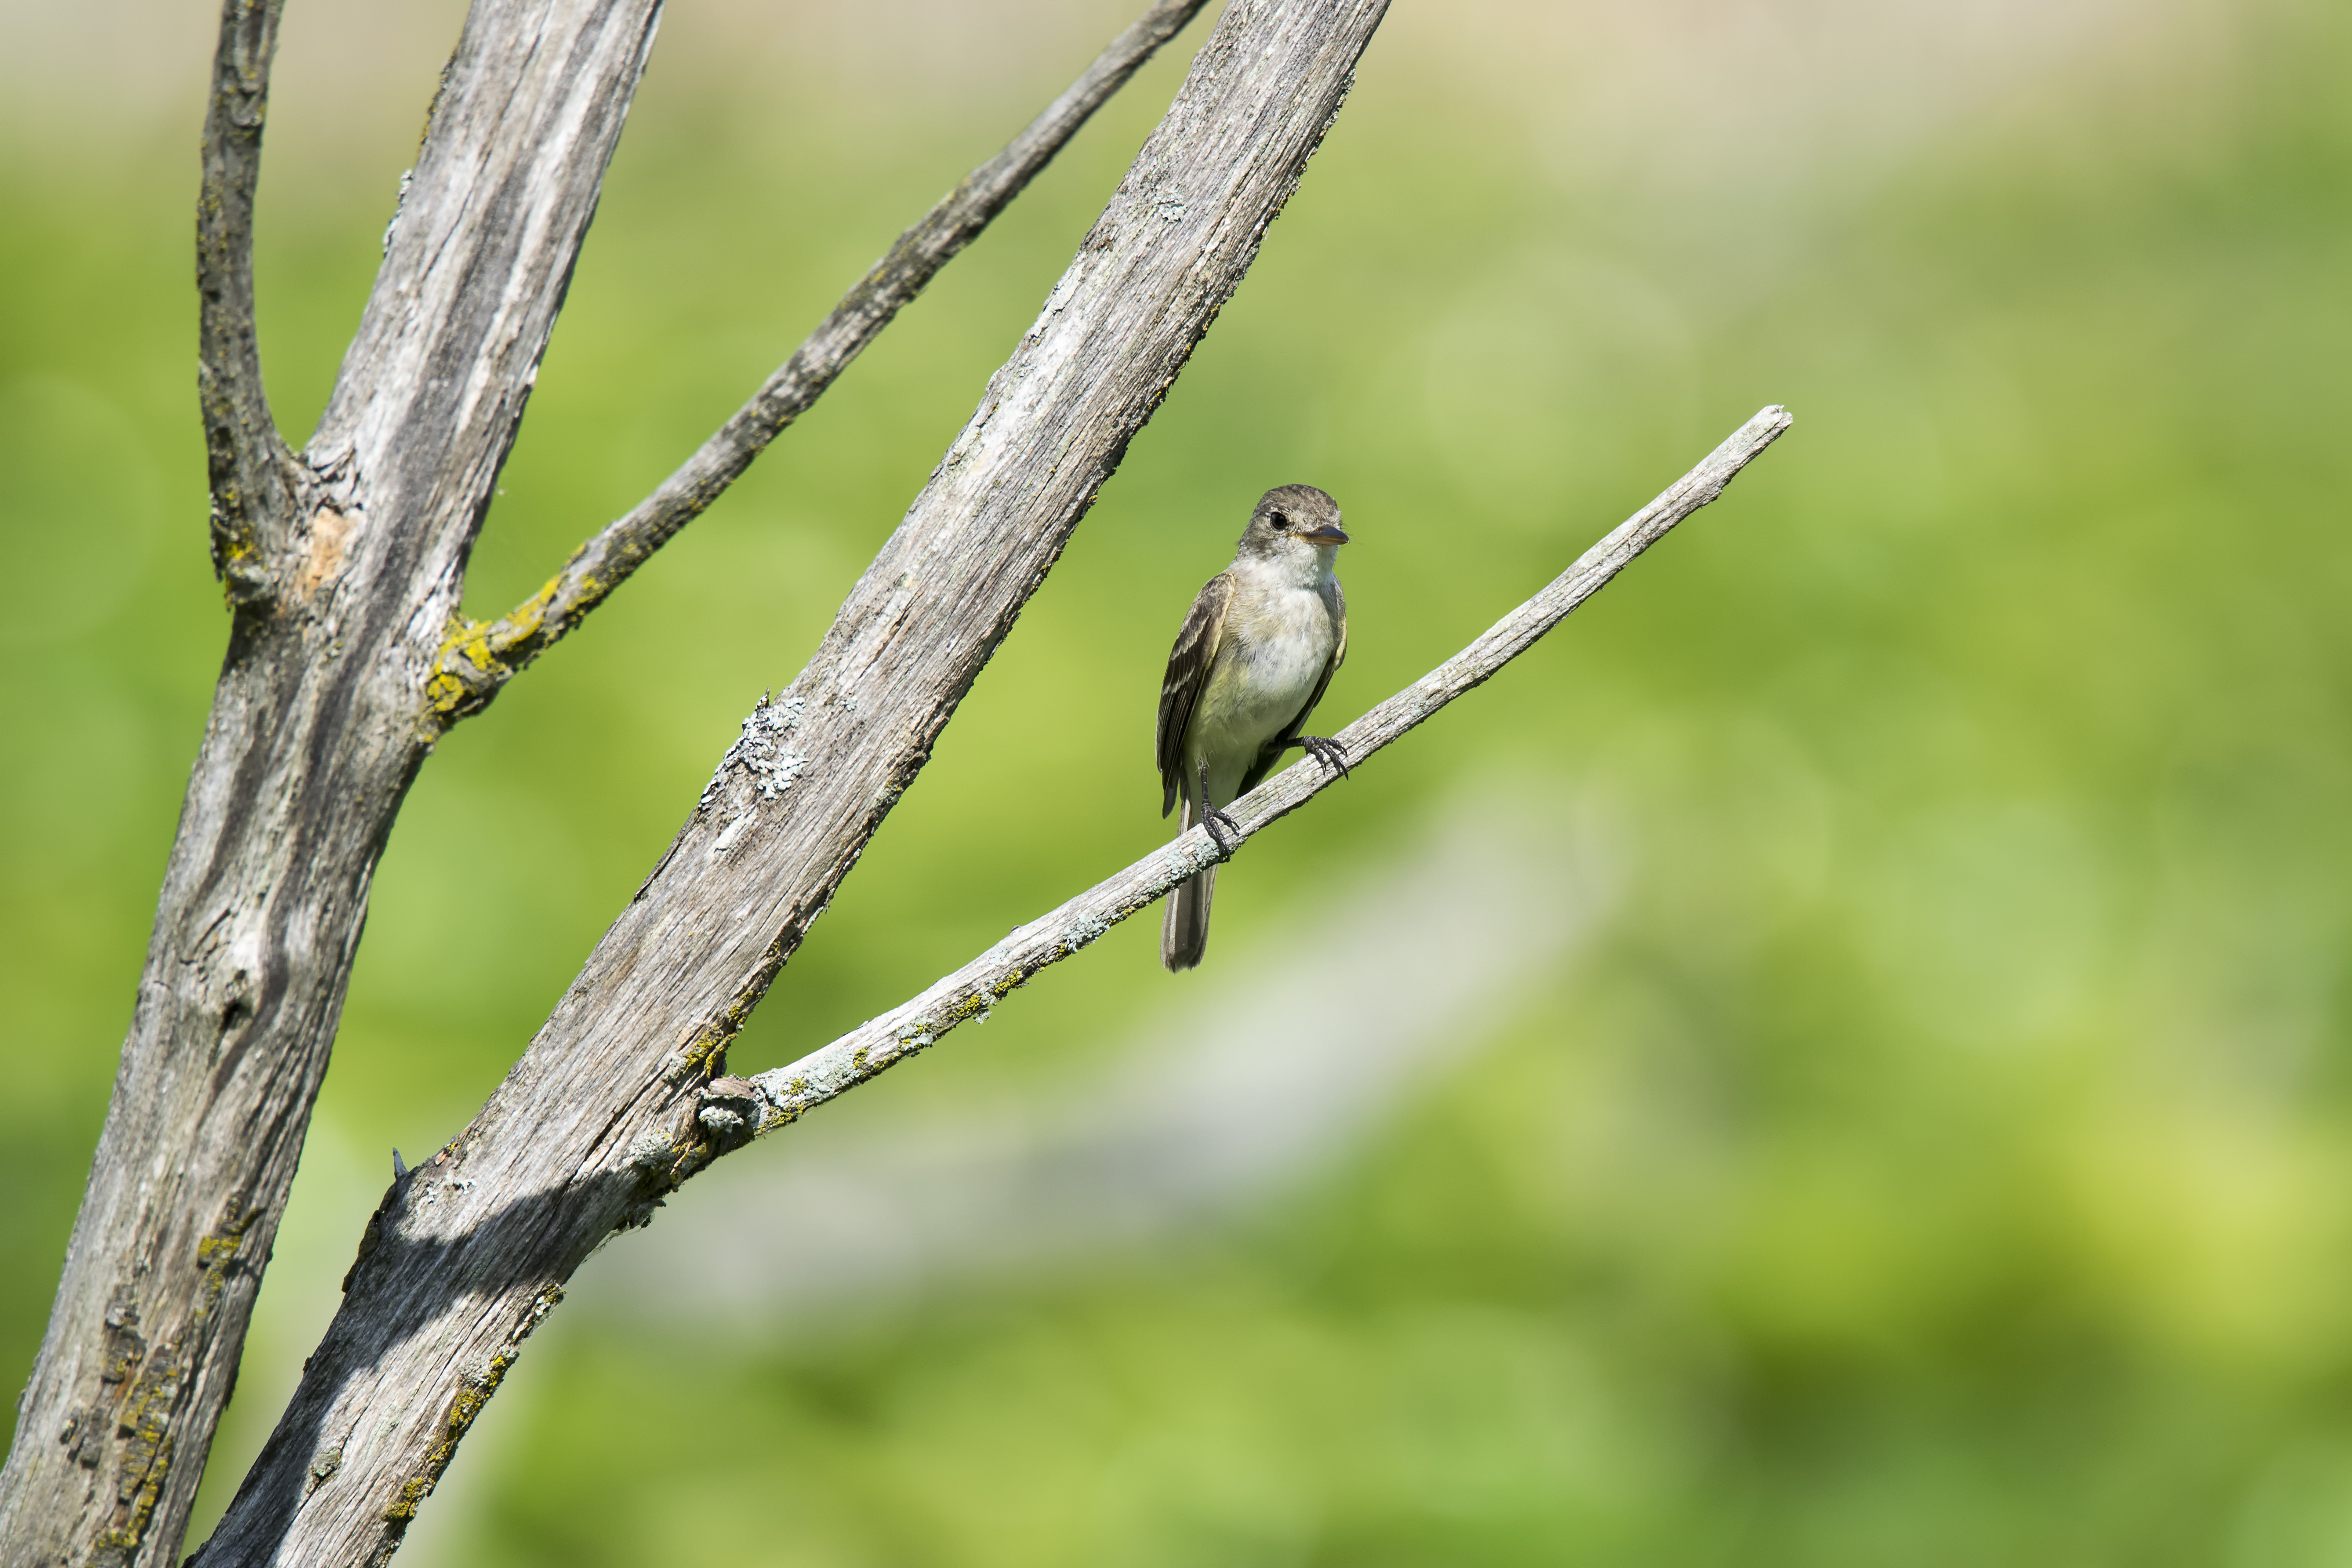
nature, grass, branch, bird, wildlife, green, beak, fauna, twig, close up, canada, vertebrate, eastern, quebec, sherbrooke, oiseau, moucherolle, phoebe, macro photography, ph bi, perching bird